Armored Brigade "Centauro"

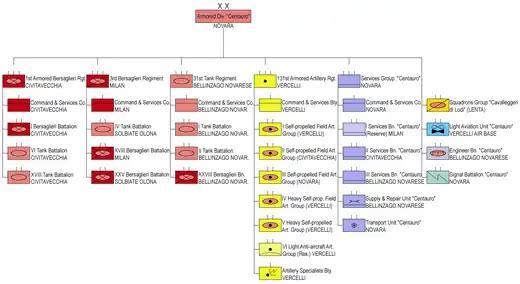
Armored Division "Centauro" in 1974

In 1975 the Italian Army undertook a major reorganization of it forces: the regimental level was abolished and battalions came under direct command of newly formed multi-arms brigades. The 3rd Bersaglieri Regiment became the 3rd Mechanized Brigade "Goito" and the 31st Tank Regiment became the 31st Armored Brigade "Curtatone". The units of the 1st Armored Bersaglieri Regiment were transferred to the Mechanized Brigade "Granatieri di Sardegna" in Rome. On 21 October 1975 the Centauro took command of the two newly created brigades and additional units to bring it up to full strength.